Backdraft 2

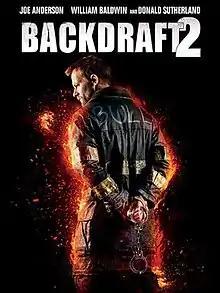
DVD cover

Backdraft 2 (also known as Backdraft II) is a 2019 American action thriller film directed by Gonzalo López-Gallego and written by Gregory Widen. A sequel to the 1991 film "Backdraft", also written by Widen, it stars Joe Anderson, with William Baldwin and Donald Sutherland reprising their respective roles as Brian McCaffrey and Ronald Bartel from the original film. It was released on a direct-to-video format on May 14, 2019.